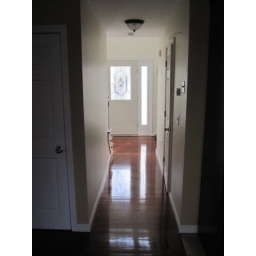
Looking towards front of house in morning from kitchen